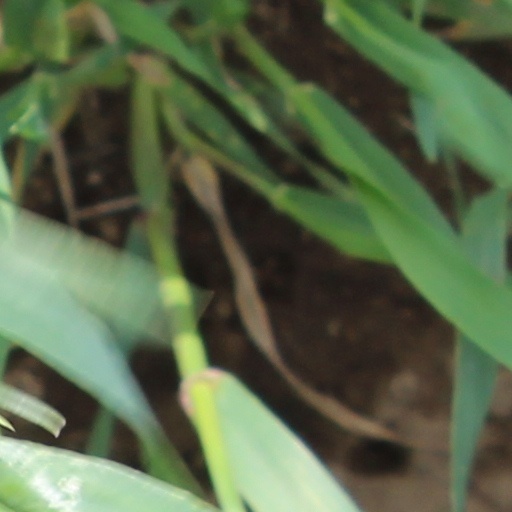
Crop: wheat